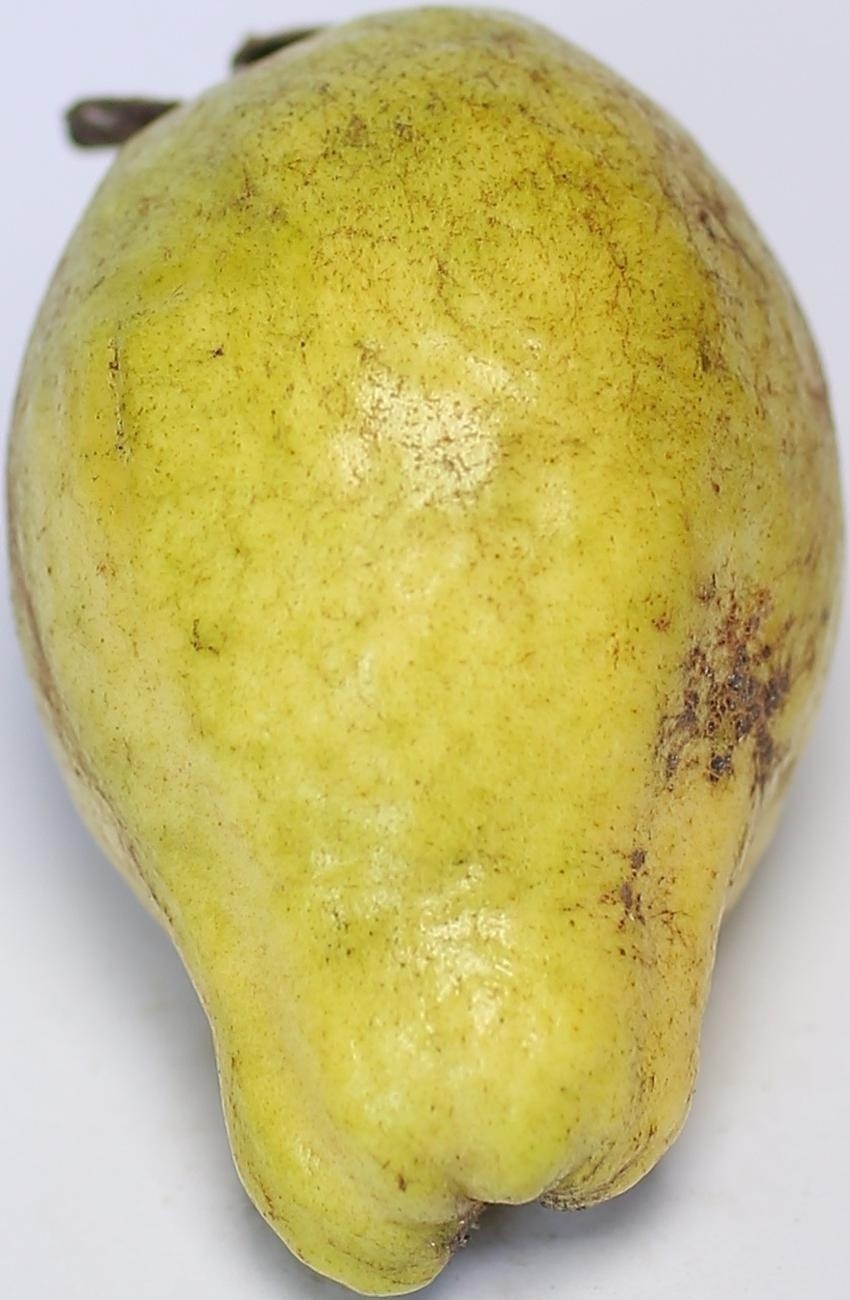
Maturity: mature-green
Variety: thadhrami